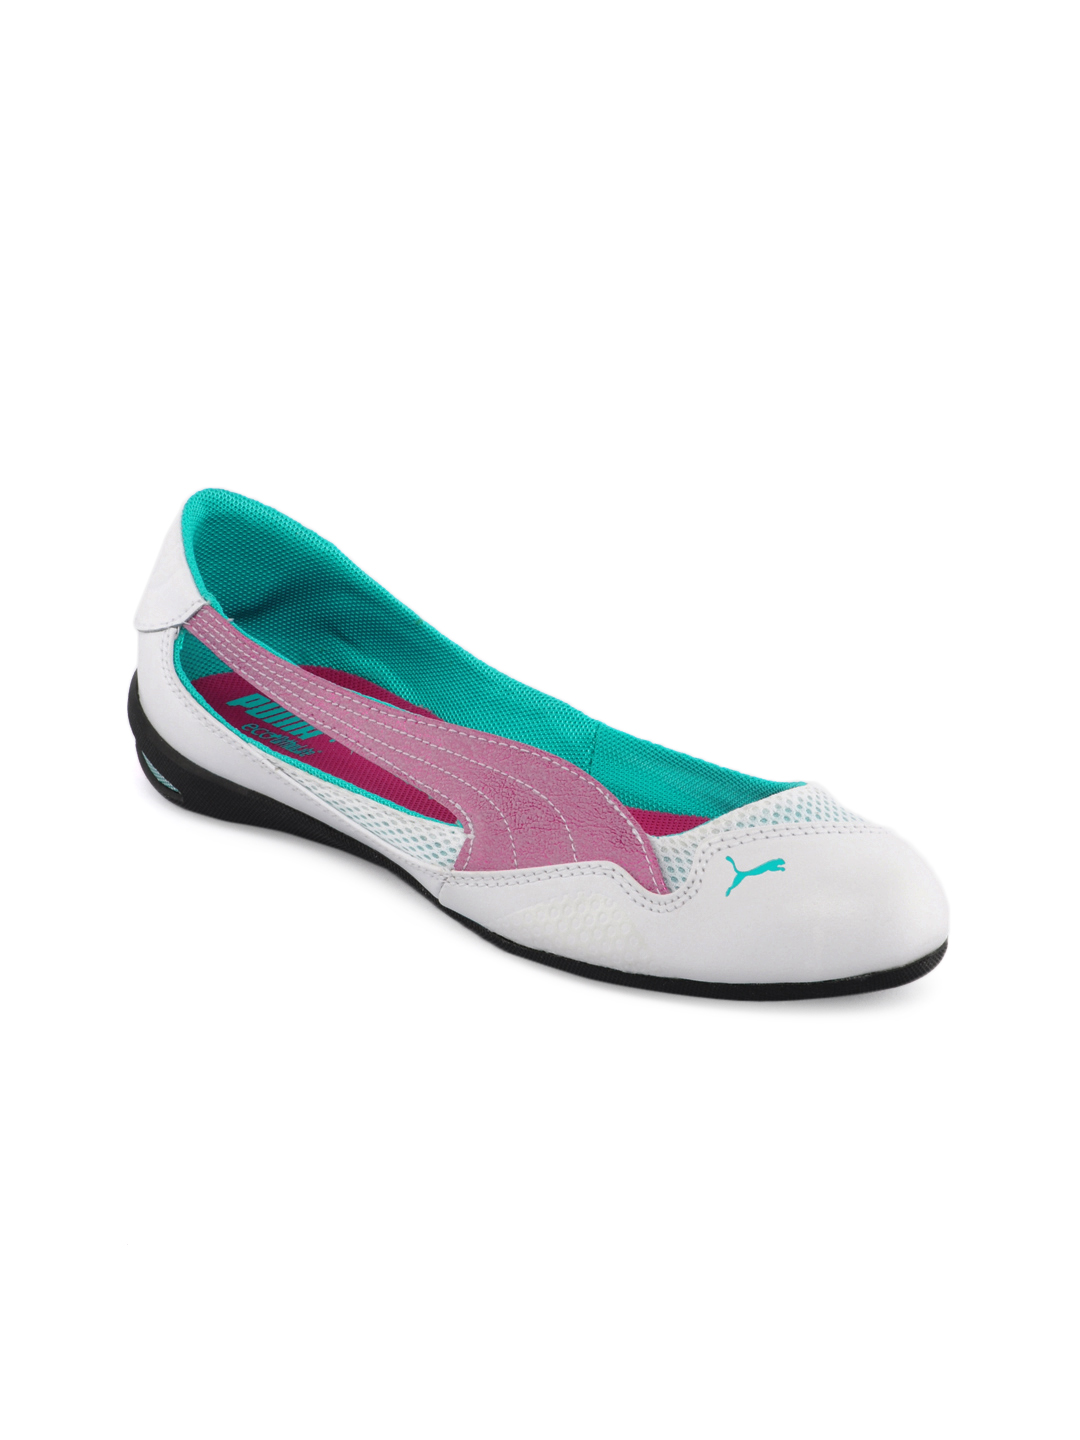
Puma Women Winning Diva Ballerinas
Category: Footwear / Shoes / Flats
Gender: Women
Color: White
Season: Summer 2012
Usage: Casual